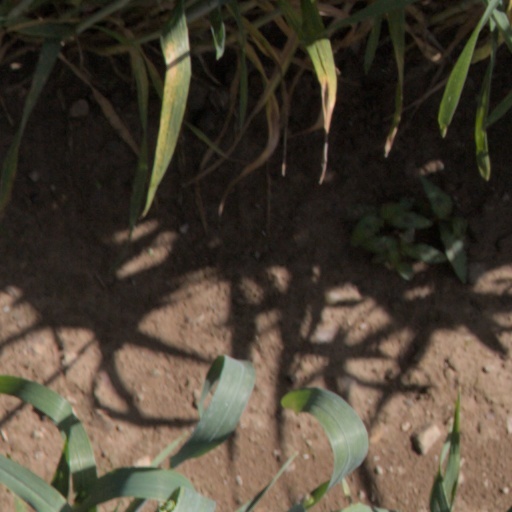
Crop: wheat